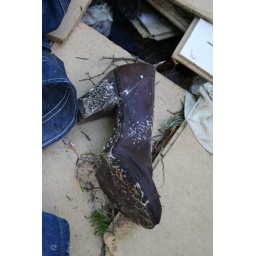
clarence newton road - near blowing rock - january 1 2009